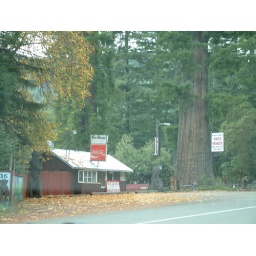
There is, actually a house in the base of that redwood.